Andromède

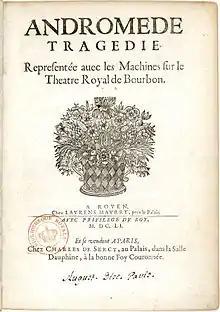
Title page (1651, 2nd edition)

Andromède ("Andromeda") is a French verse play in a prologue and five acts by Pierre Corneille, first performed on 1 February 1650 by the Troupe Royale de l'Hôtel de Bourgogne at the Théâtre Royal de Bourbon in Paris. The story is taken from Books IV and V of Ovid's "Metamorphoses" and concerns the transformation of Perseus and Andromeda.